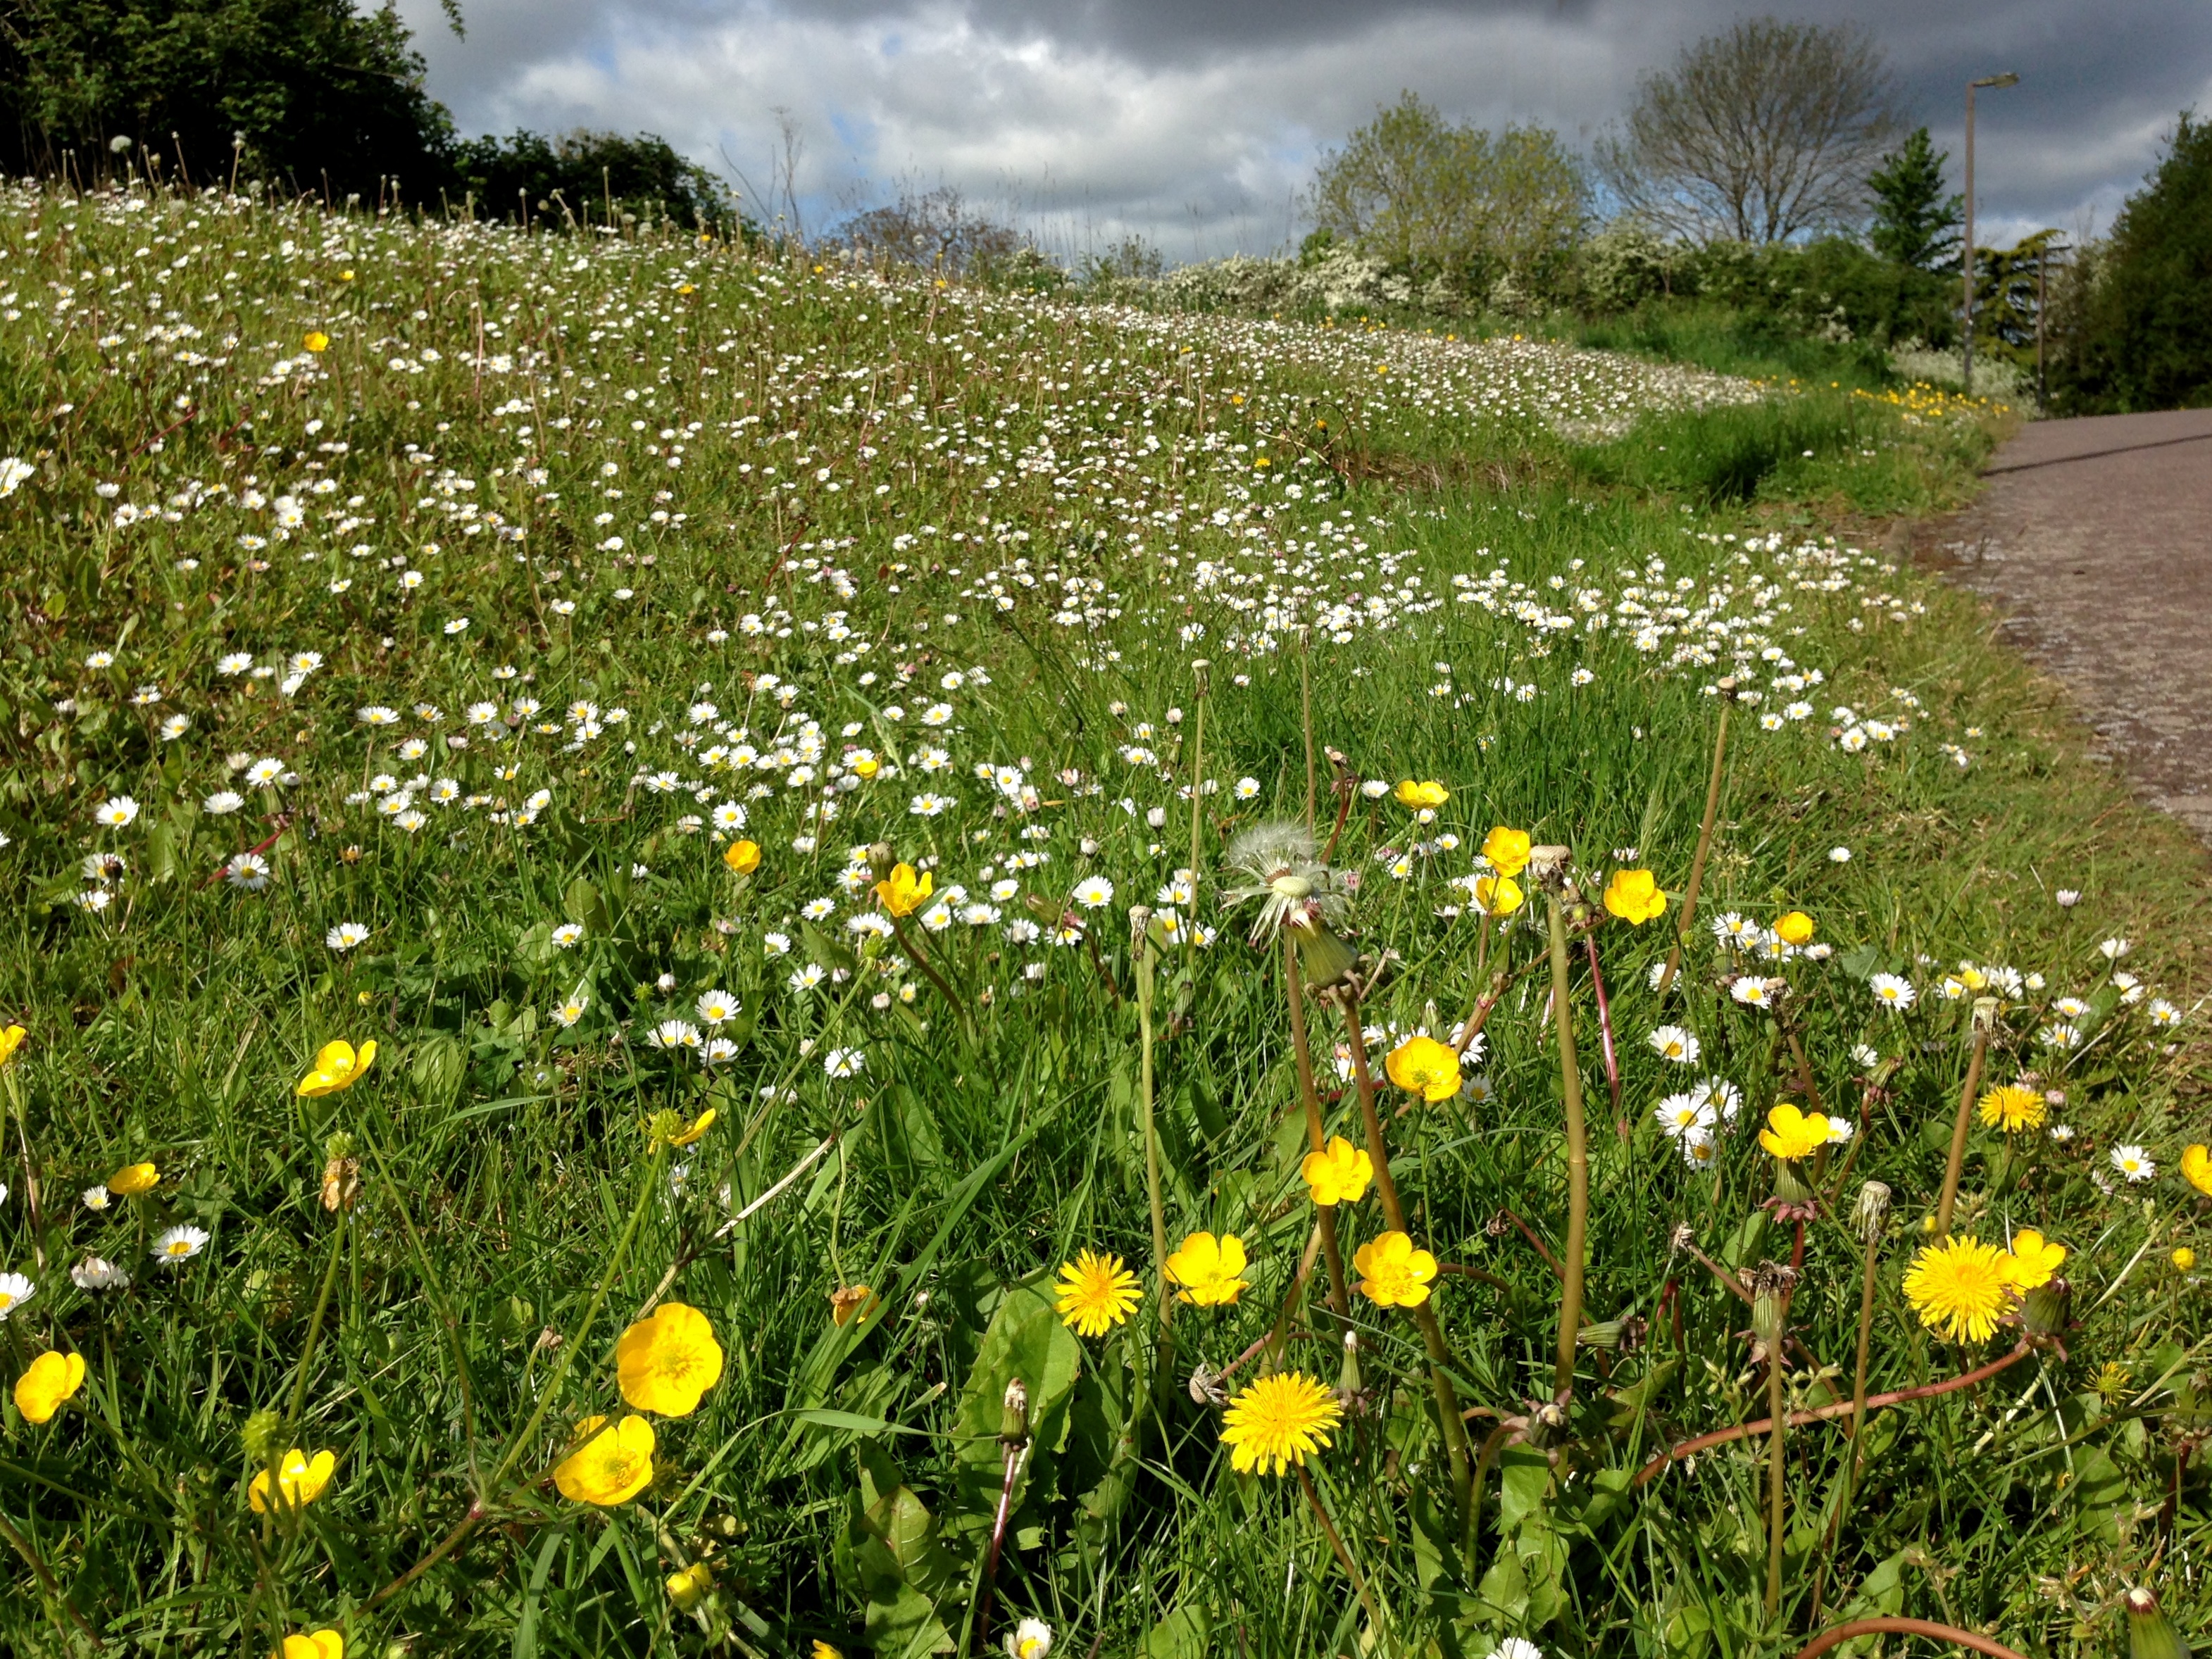
nature, grass, plant, field, lawn, meadow, prairie, sunlight, flower, pasture, flora, plain, wildflower, grassland, vegetation, habitat, ecosystem, tundra, rural area, flowering plant, daisy family, natural environment, land plant, chamaemelum nobile